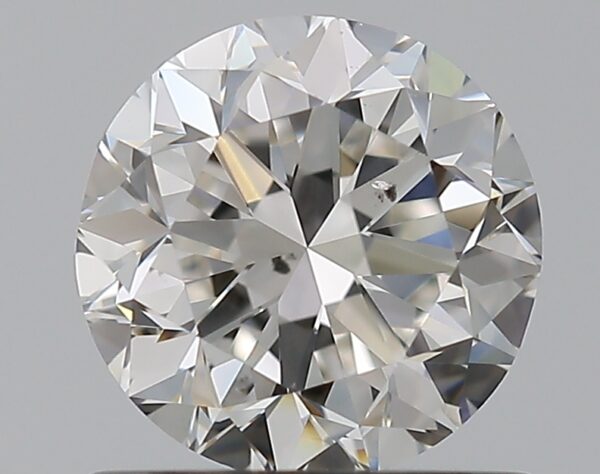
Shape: round
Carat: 1
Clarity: SI1
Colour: G
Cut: GD
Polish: EX
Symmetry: VG
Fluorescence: N
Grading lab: GIA
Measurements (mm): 6.06 x 6.13 x 4.04